Step pyramid

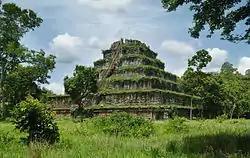
Prasat Thom of Koh Ker temple site Cambodia

The archaeological site of Koh Ker in northern Cambodia contains a seventiered pyramid called "Prang" which was probably the state temple of Jayavarman IV. Construction of the sanctuary was started in 928 AD. At ground level one, side of the square building measures . The height is . Originally on the top platform stood a huge lingam probably more than high and having a weight of several tons. Inscriptions say that it was the tallest and most beautiful Shiva-ling-am. The ling-am probably stood in a shrine which some researchers say could have been about high. On the north side of the pyramid is a steep staircase leading to the top. Concerning the seventh tier some scientists say, this was the platform of the shrine because on its sides beautiful reliefs of Garudas were made.